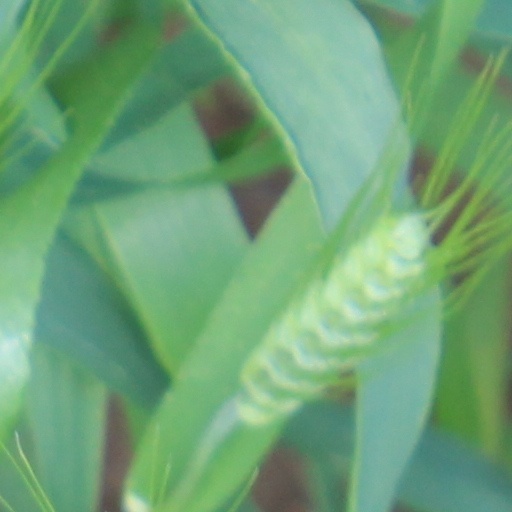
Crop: wheat